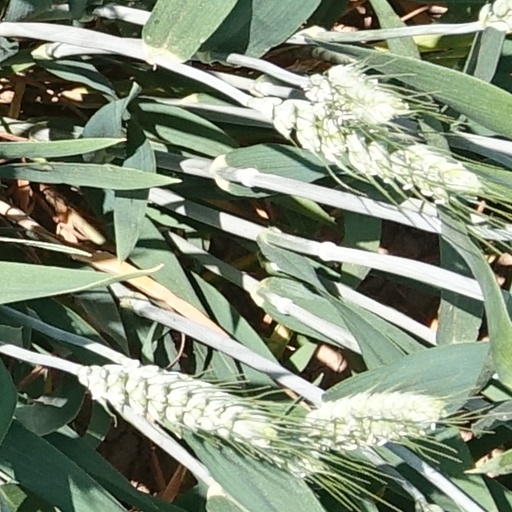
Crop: wheat